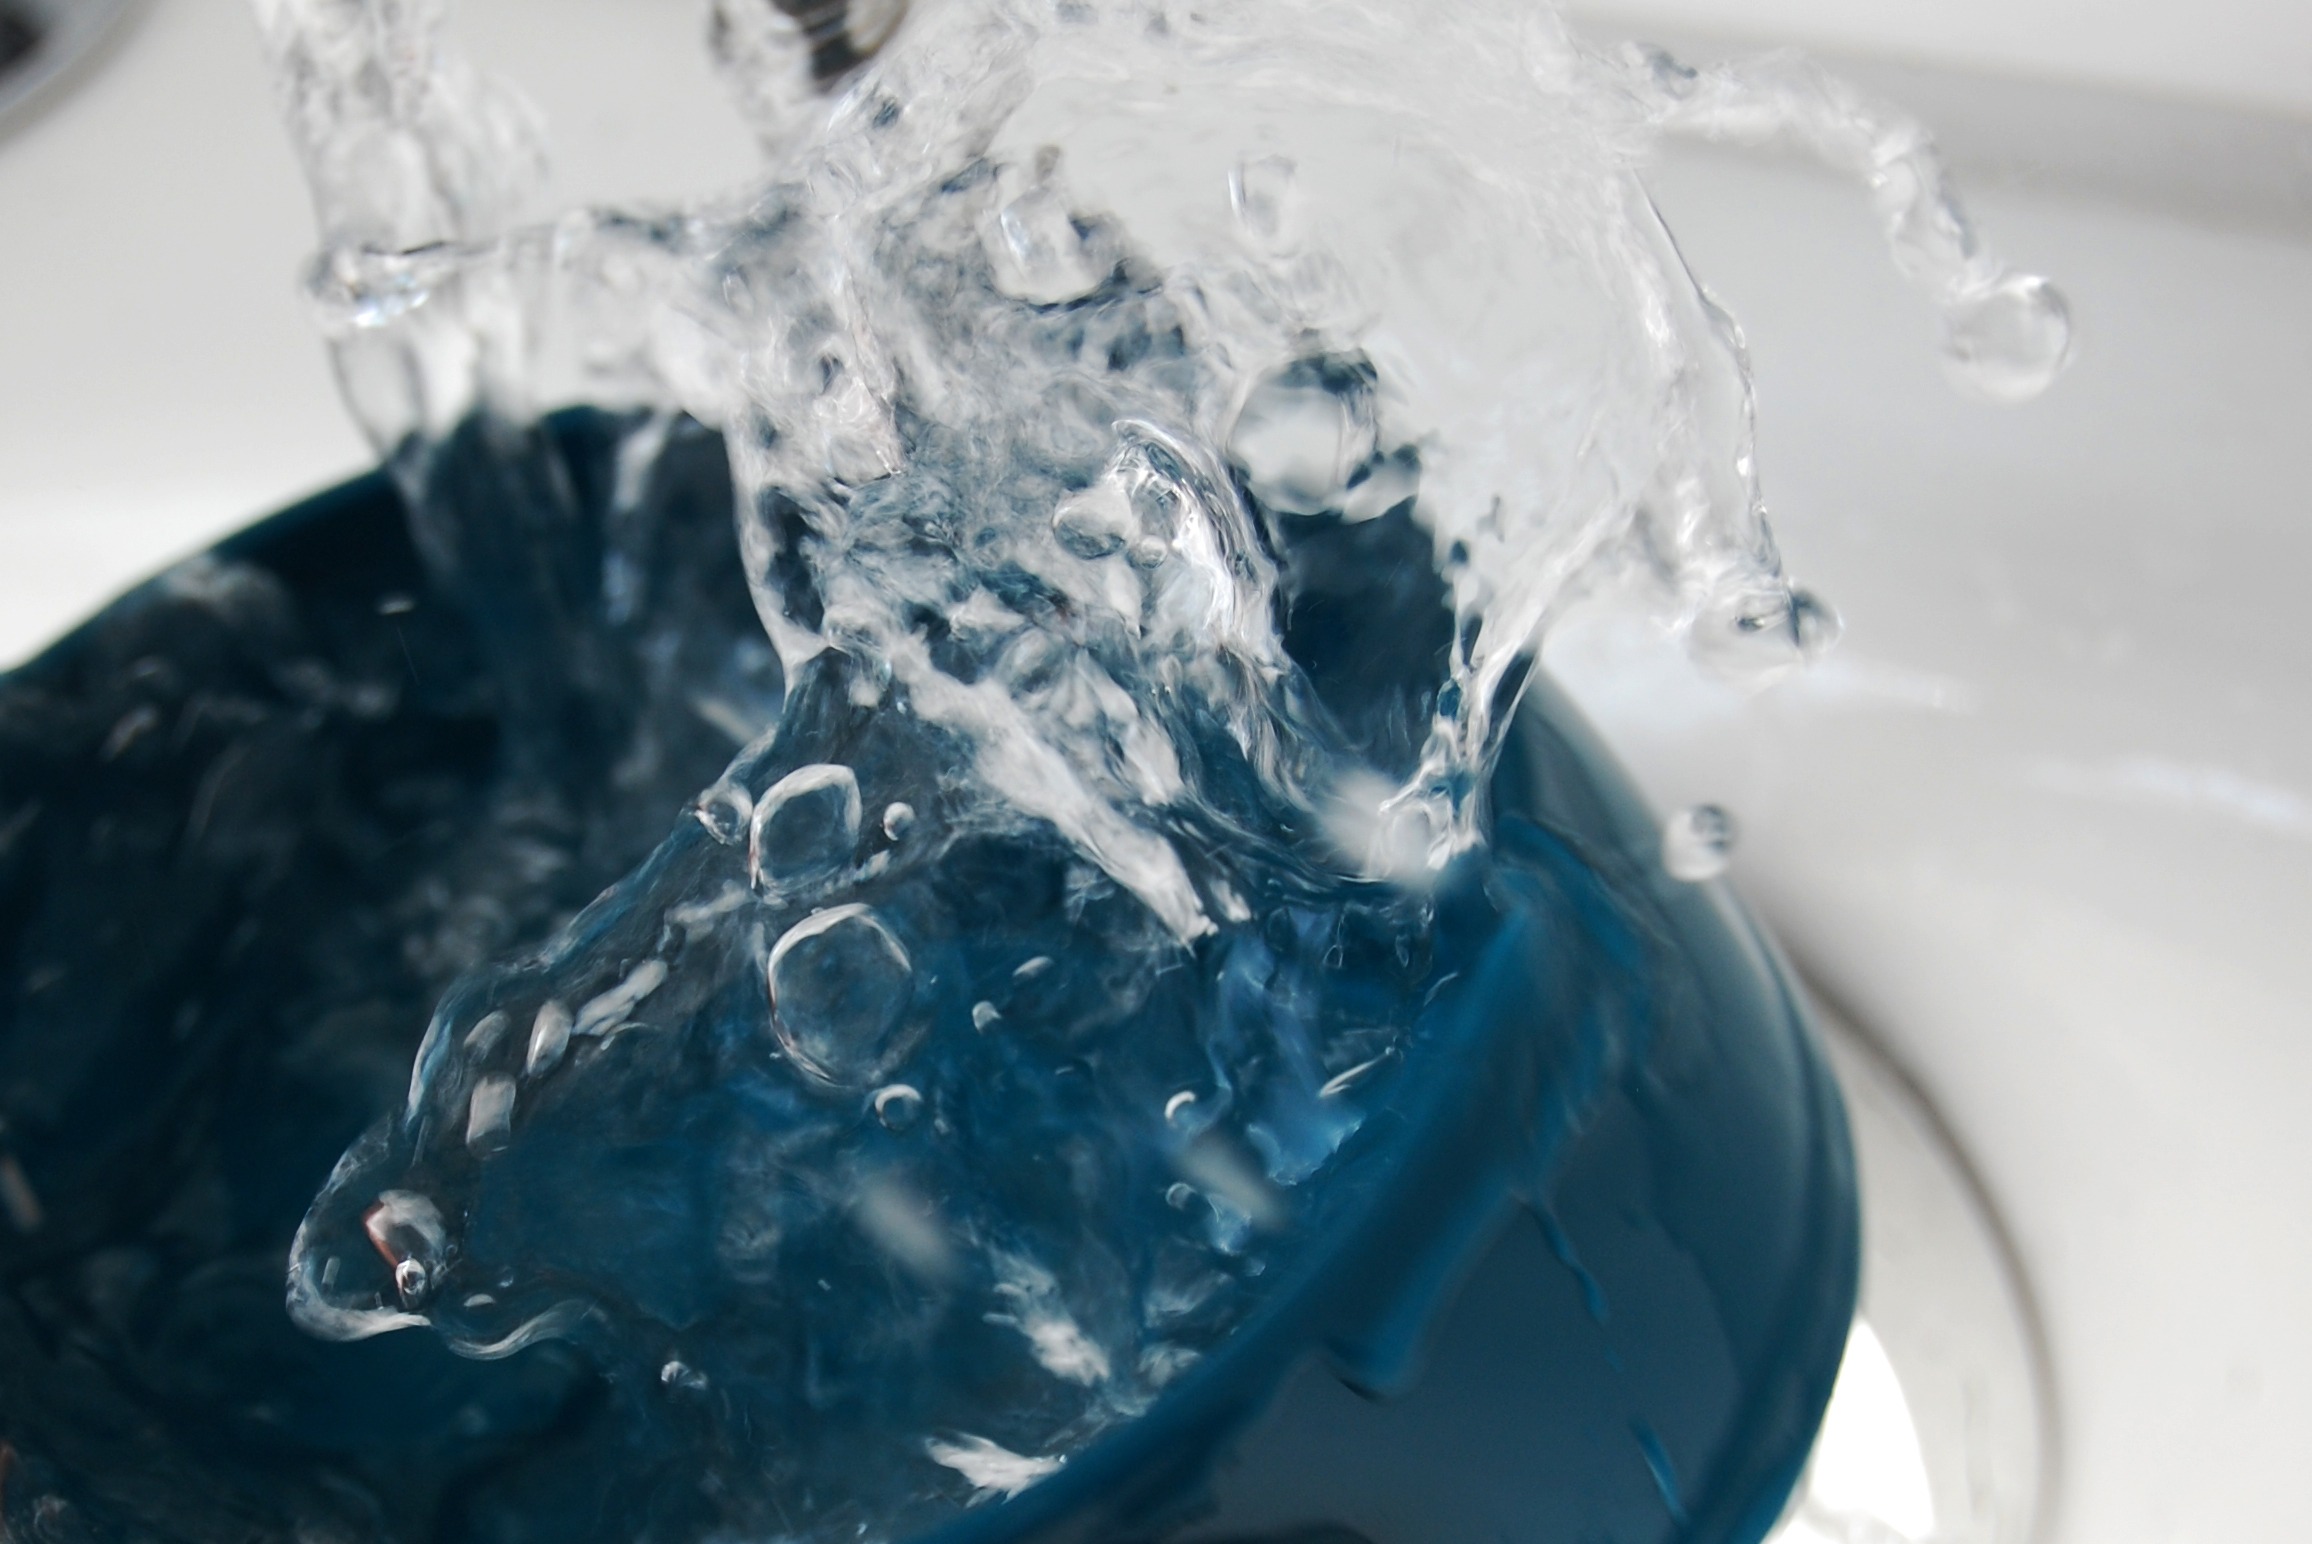
water, liquid, glass, ice, macro, blue, close, crystal, freezing, macro photography, drinking water